Arantxa Rus

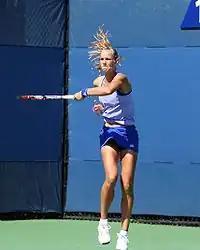

Rus failed in the qualifyings at Hobart, and the Australian Open. At Roland Garros, where she started as world No. 142, she passed through the qualifying rounds, won her first-round match against Olivia Sanchez 6–1, 6–1 but then lost to Yaroslava Shvedova 0–6, 2–6.